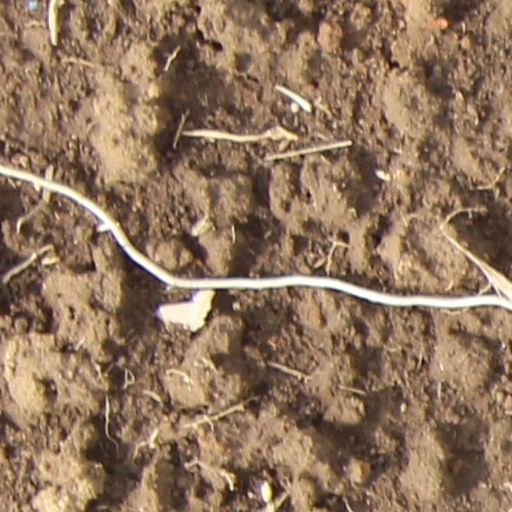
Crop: wheat